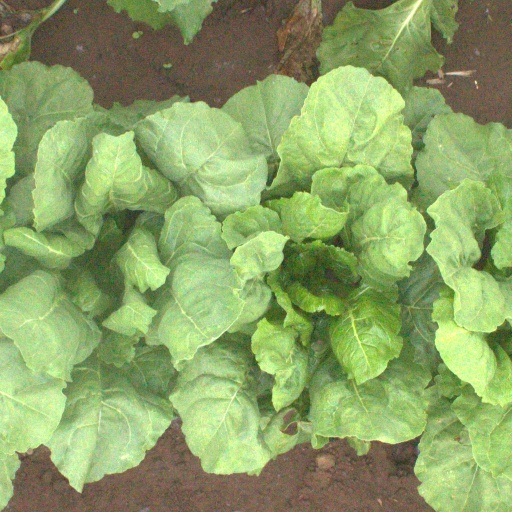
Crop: sugar beet